33rd Alabama Infantry Regiment

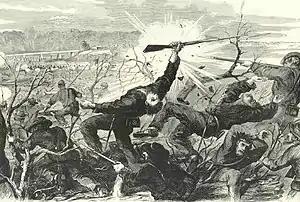
The Battle of Munfordville

Up to now, the 33rd had not seen any significant action, but this was about to change. Emboldened by recent successes achieved by Confederate raiders under Colonel John Hunt Morgan and seeking to divert Federal attention from the strategically important towns of Chattanooga and Vicksburg, Mississippi, General Bragg decided to invade Kentucky, a slave state that had remained loyal to the Union—but which still contained a large pro-Confederate minority. Pursuing Federal troops rounded up many stragglers, but refrained from attacking the main Confederate force at first. Bragg's army reached the fortified town of Munfordville, on the Green River, on September 14. Despite the huge advantage in numbers possessed by the Southerners, the Federal commander, Colonel John T. Wilder, refused the initial demand for surrender. Confederate forces attacked his works and were repulsed, settling in for a two-day siege before the Federal commander was finally persuaded to give up after being taken on a personal tour of the Confederate siege lines by General Buckner.